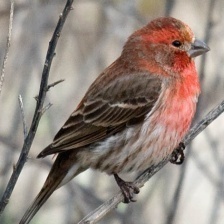
Species: HOUSE FINCH
Scientific name: HAEMORHOUS MEXICANUS
ImageNet parent category: house_finch